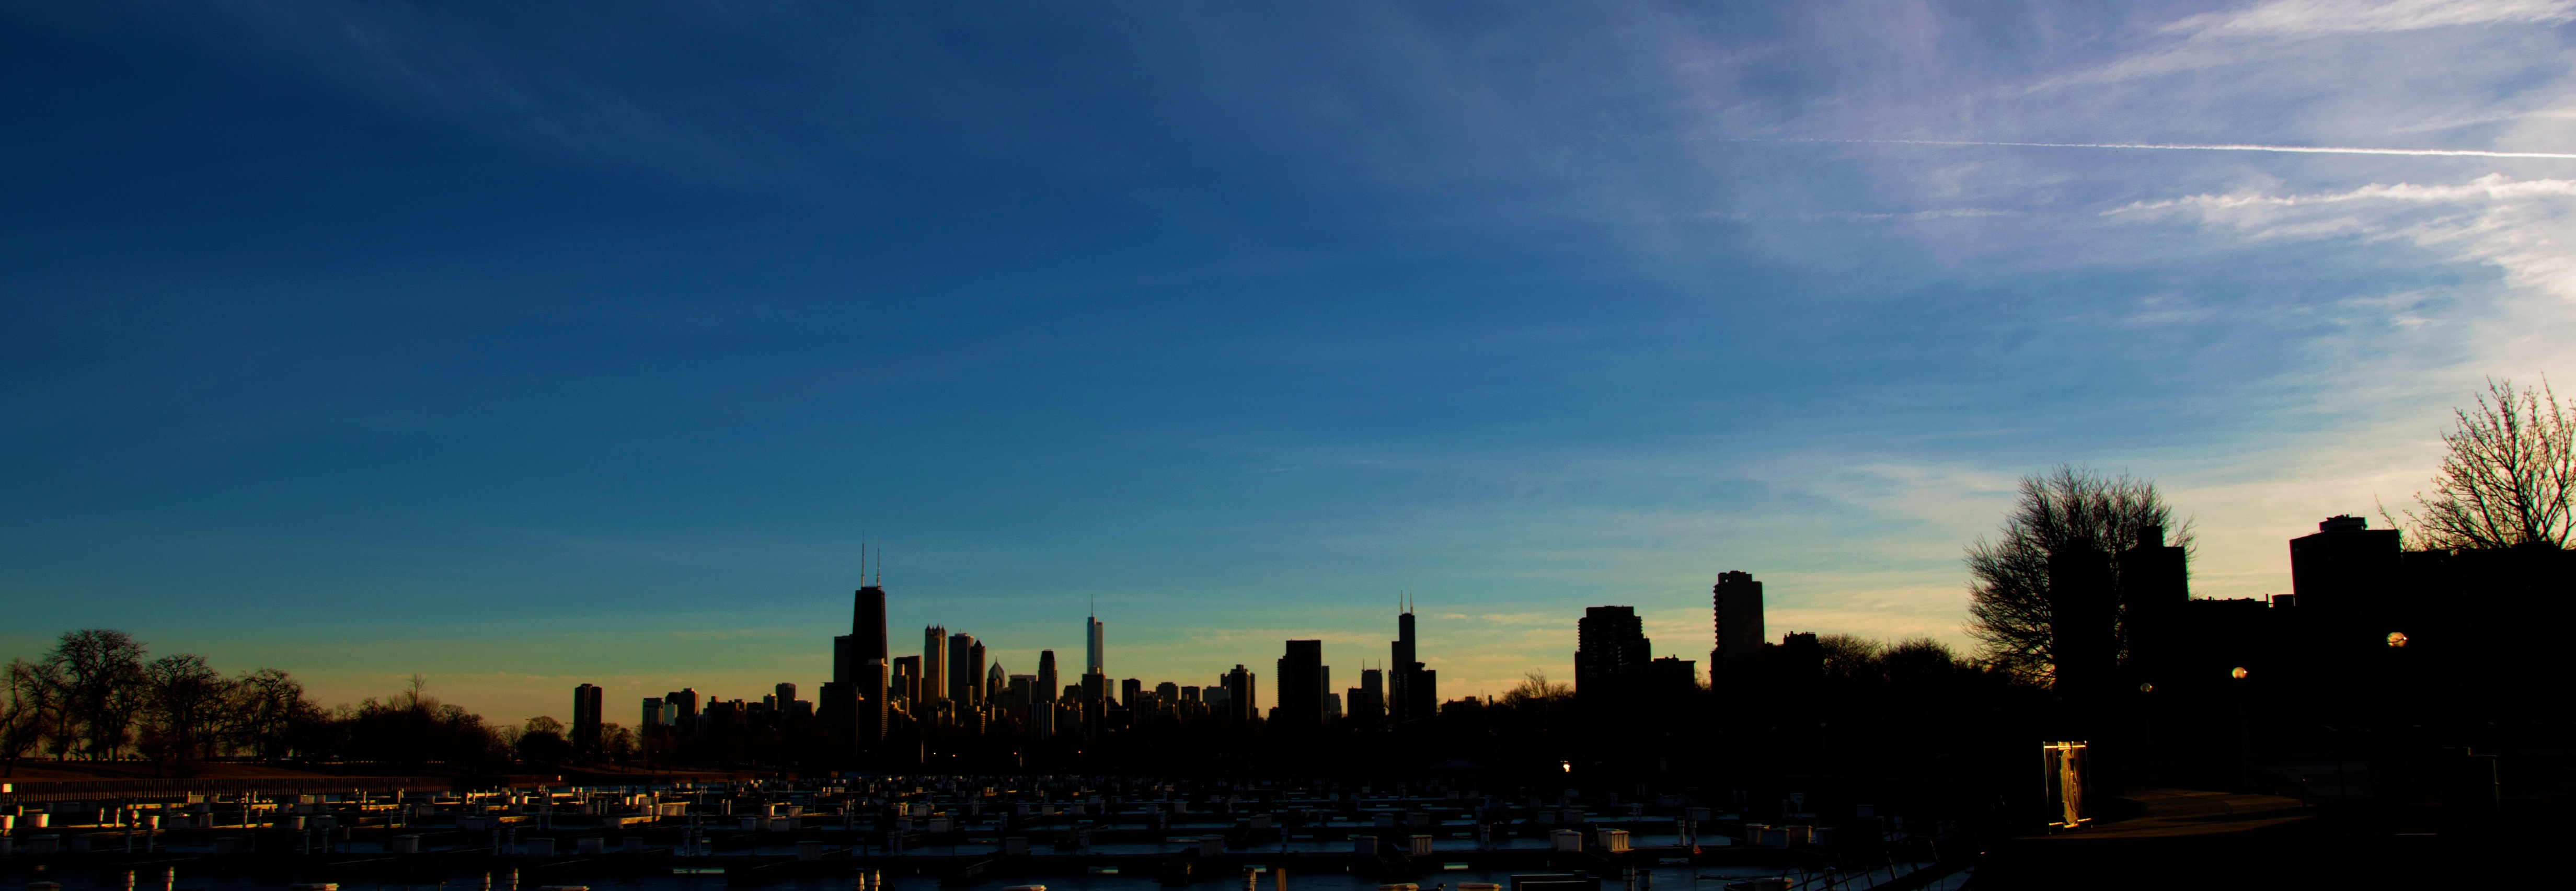
horizon, cloud, sky, sunset, skyline, sunlight, morning, dawn, city, atmosphere, cityscape, panorama, dusk, evening, afterglow